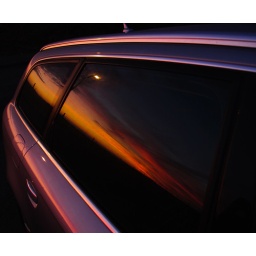
spotted as I was getting in the car after a sunset session on biggar bank.